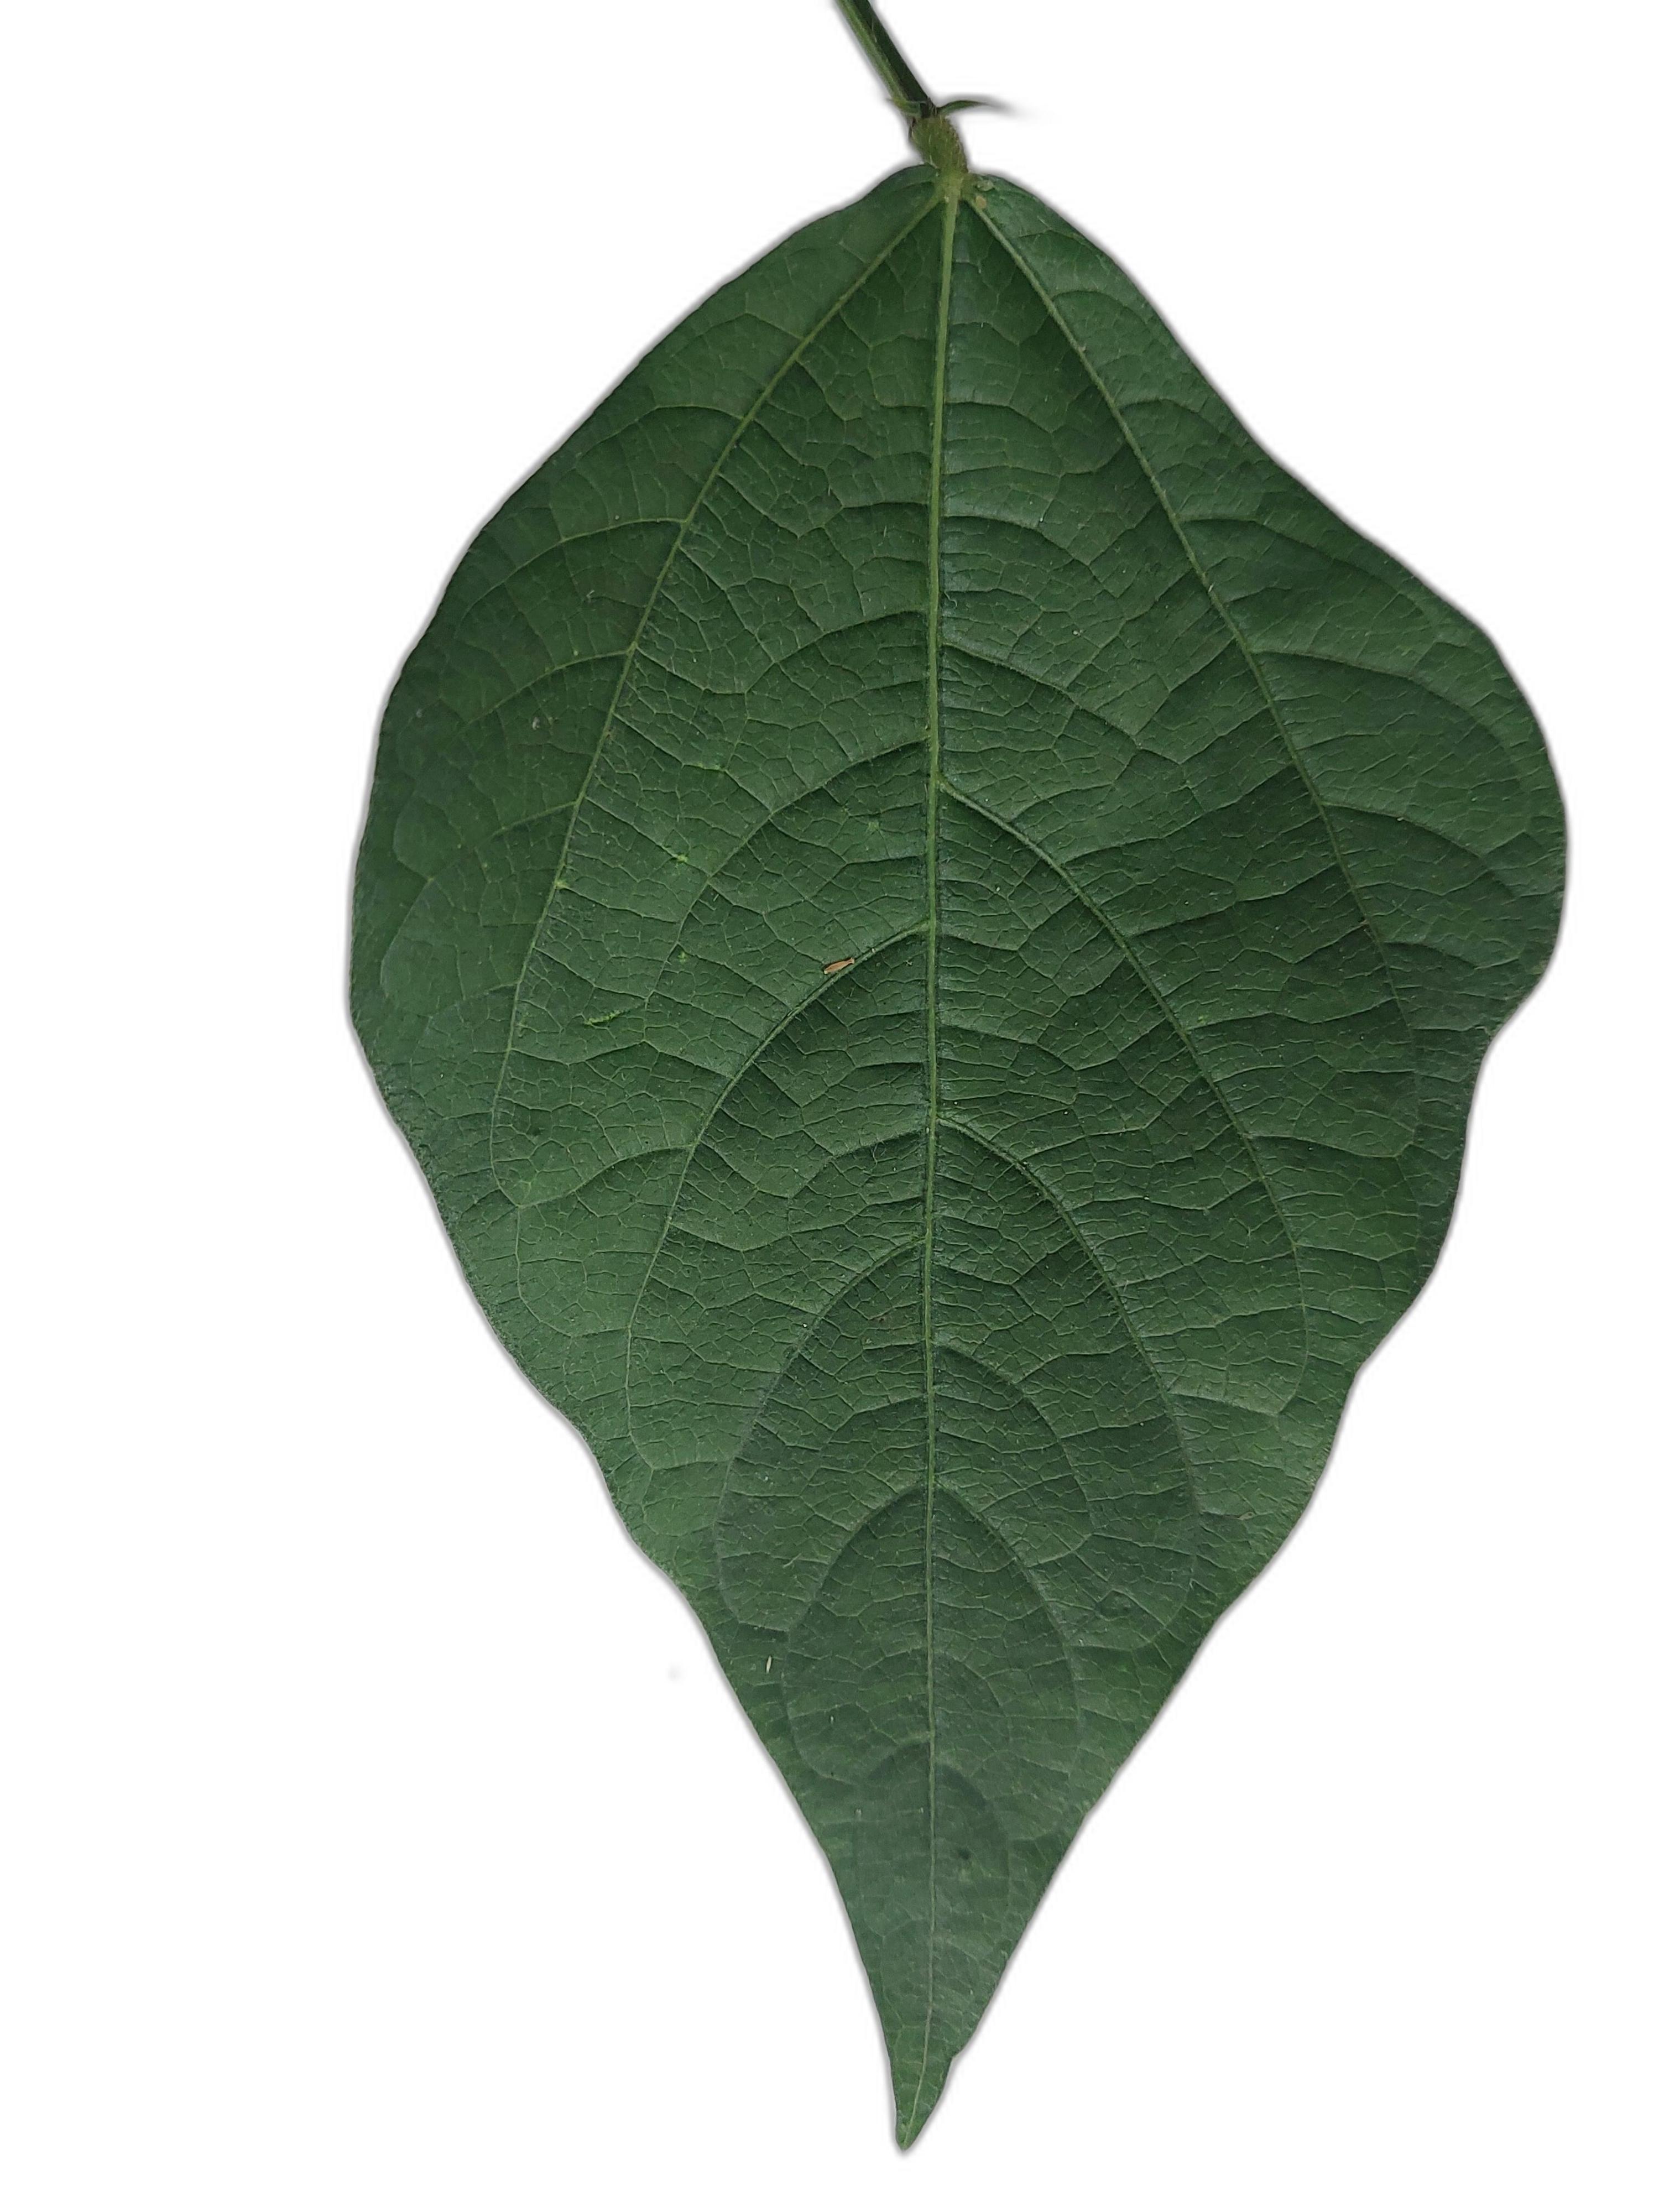
Label: Healthy